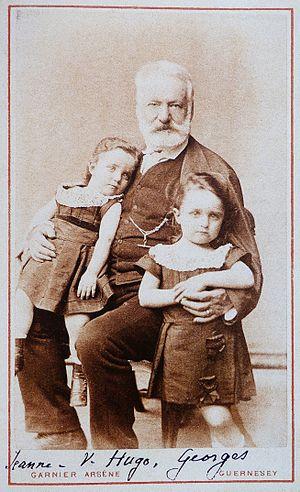
Victor Hugo, Georges et Jeanne, cliché de Arsène Garnier, Guernesey, 1872, 10,2 x 6,3 cm. - Musée Victor Hugo de Villequier, n° Inv 1671 - Reproduit dans Lorsque l'enfant paraît... Victor Hugo et l'enfance, catalogue de l'exposition du même nom tenue au Musée Victor Hugo de Villequier, du 27 avril au 18 août 2002. Direction de publication Evelyne Porel, éditeur Somogy, éditions d'Art, Paris, 2002. - ISBN
Arsène Garnier, né le 21 juin 1822 à Saint-Pierre-de-Cresnay et mort le 12 septembre 1900 à Cuves, est un photographe français.
Léopoldine Clémence Adèle Lucie Jeanne Hugo est née en Belgique pendant La Belle Époque. Elle est la petite-fille du romancier, poète et homme politique français Victor Hugo.